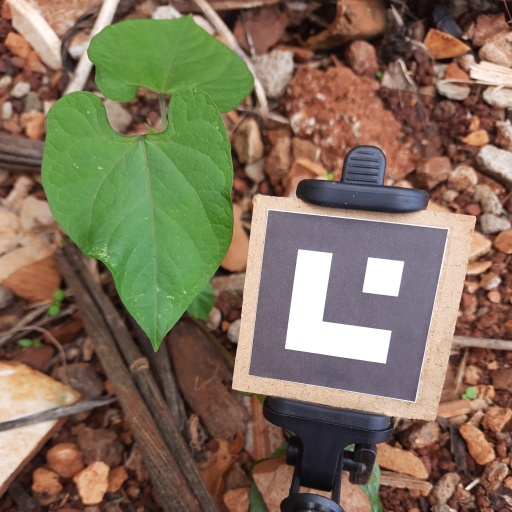
Observations: wavy surface, no eating holes, under shade